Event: Nepal Earthquake
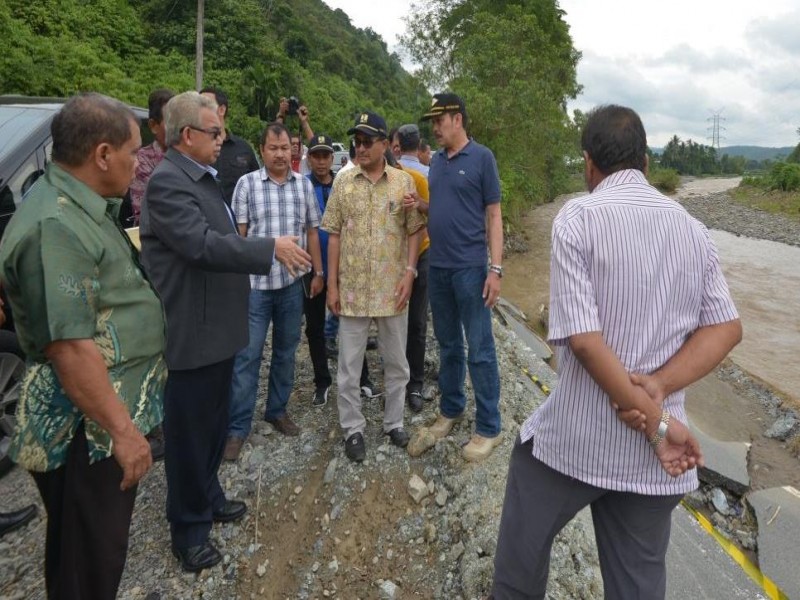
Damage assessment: no_damage